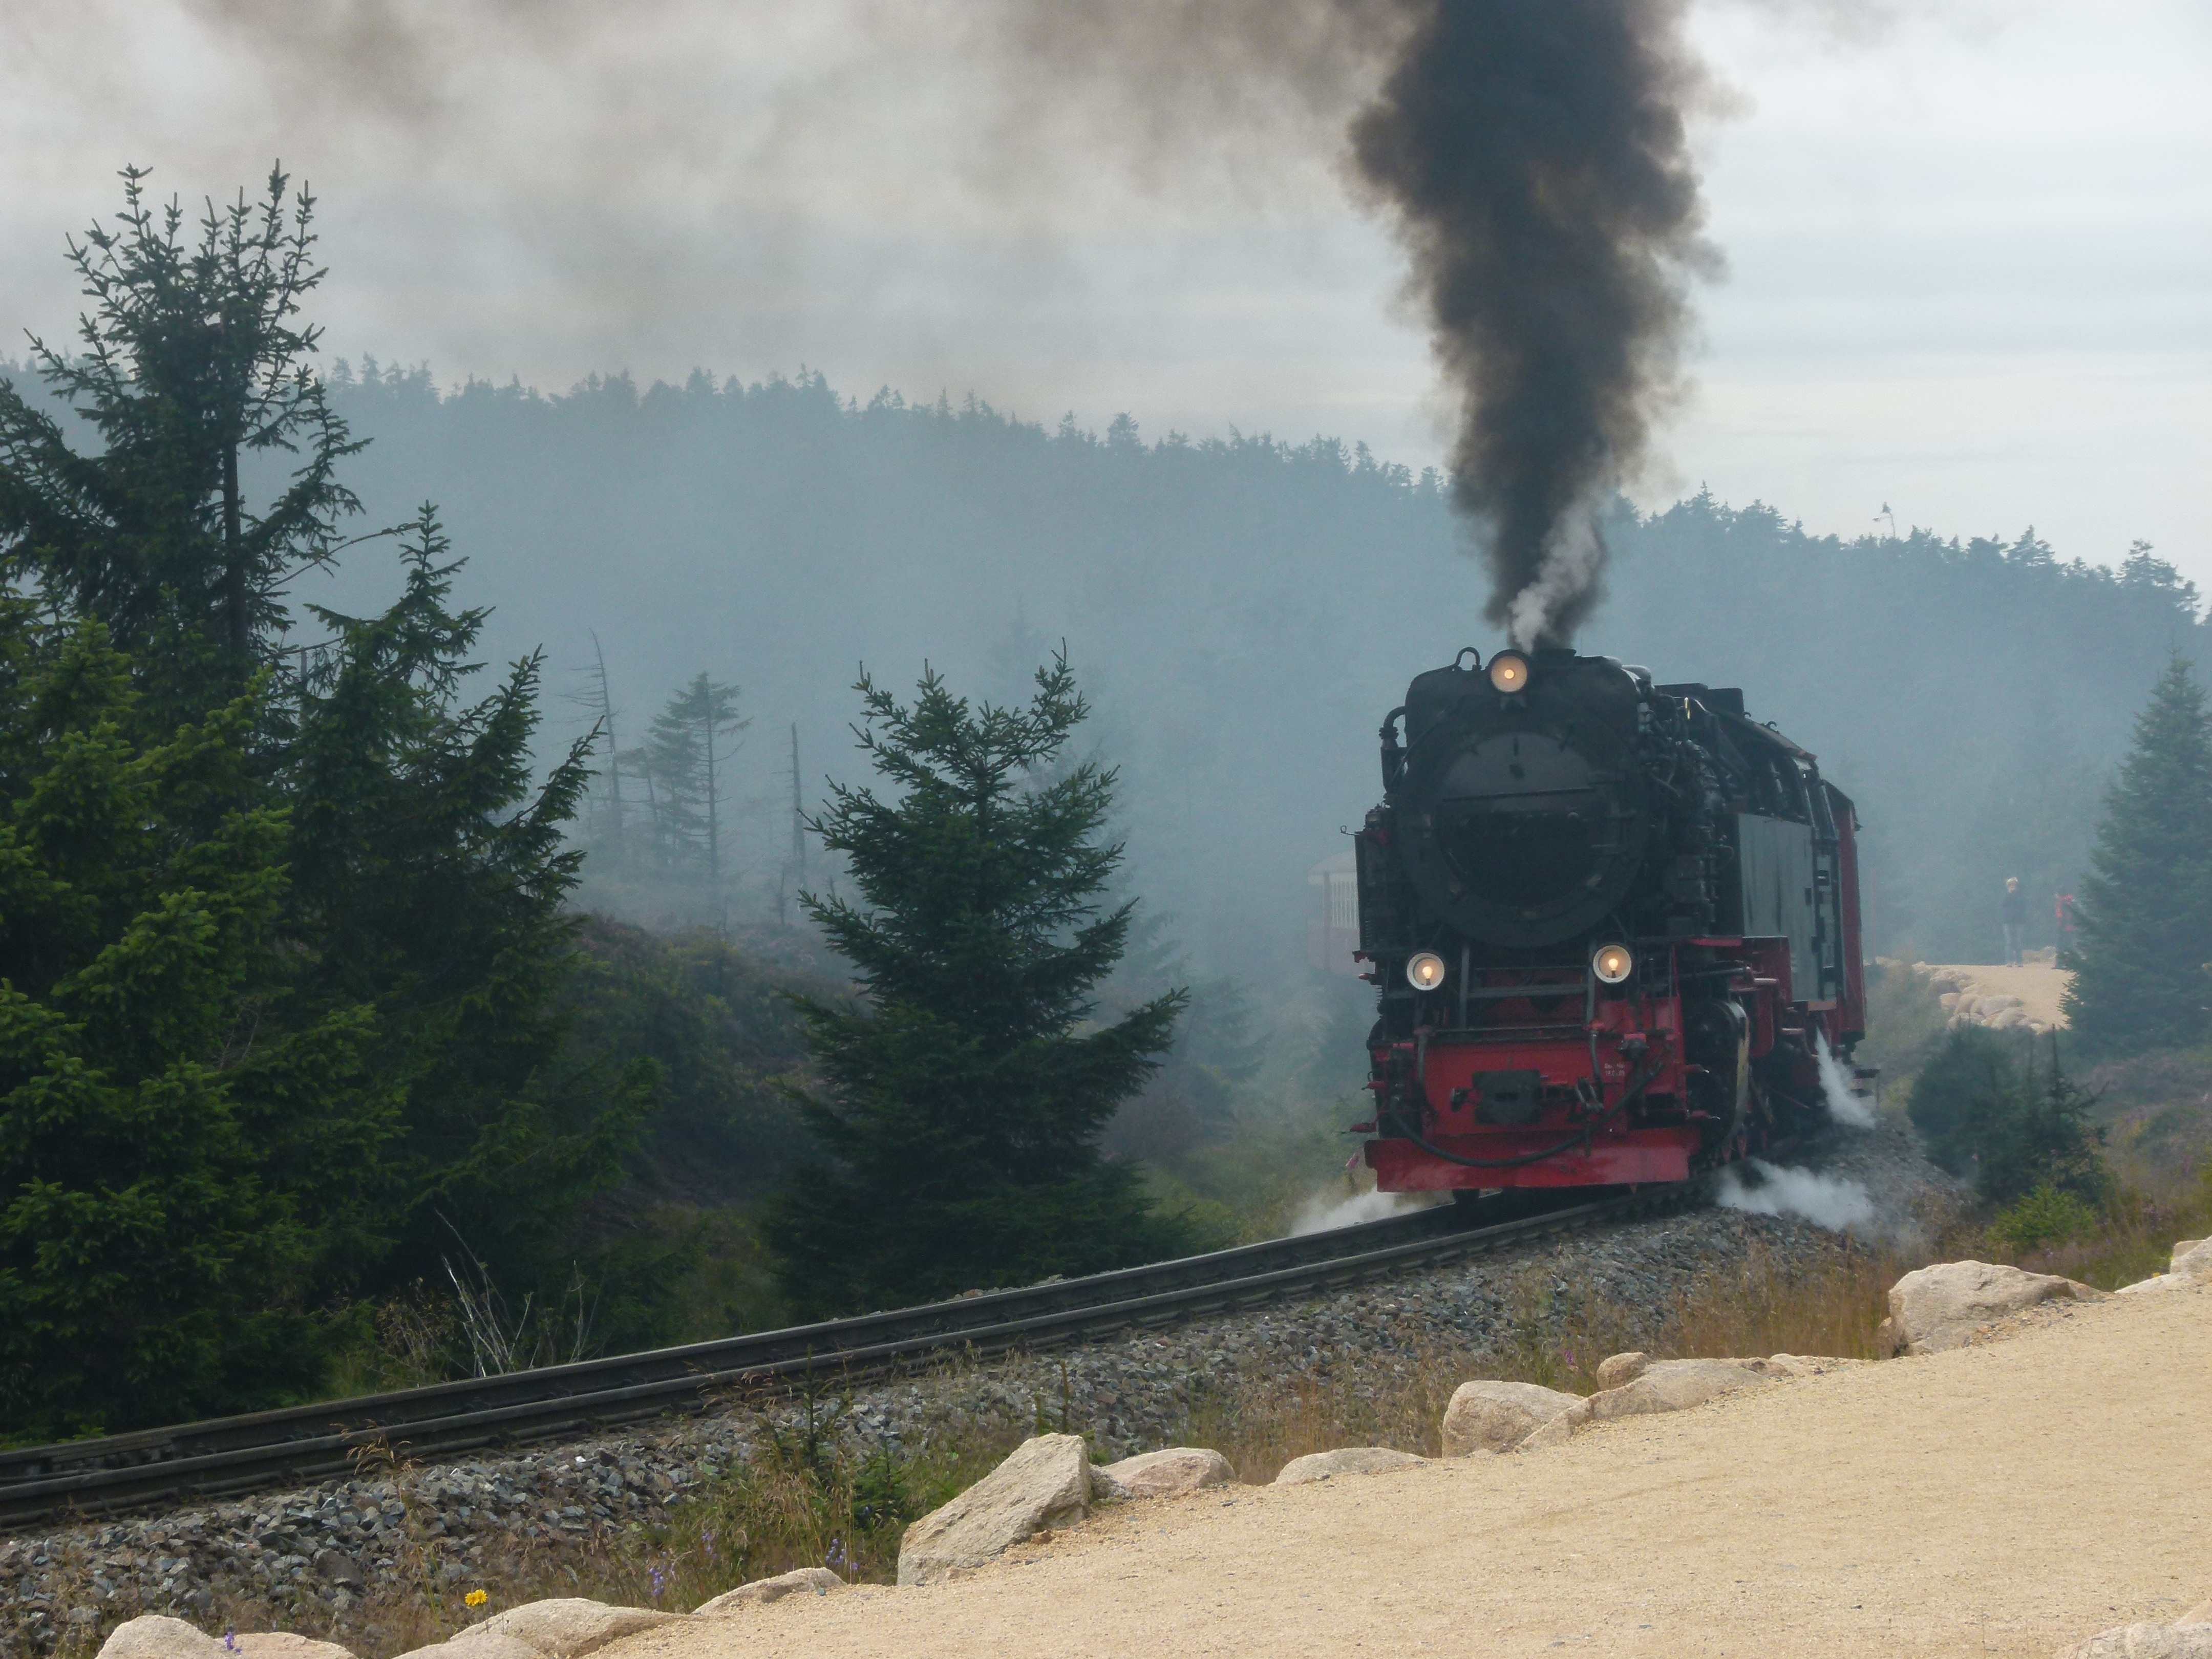
track, railway, steam, train, transport, vehicle, drive, nostalgia, locomotive, seemed, resin, force, rail transport, steam locomotive, brocken railway, means of transport, rolling stock